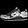
Label: Sneaker